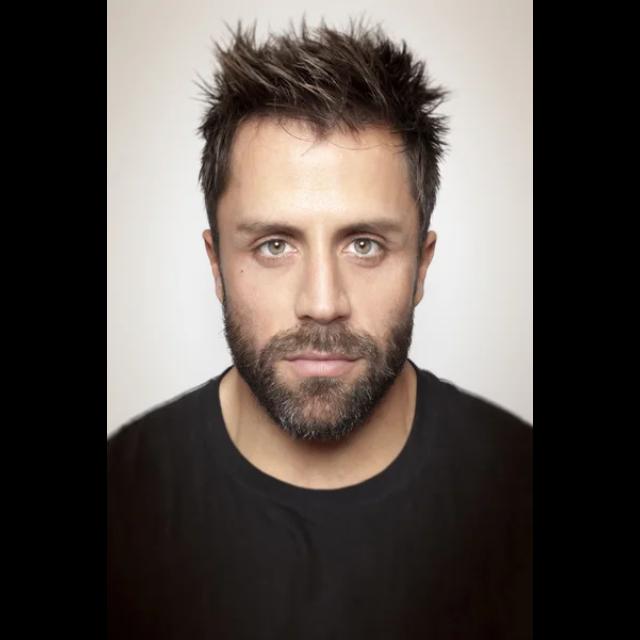
Portrait style: Real Portrait